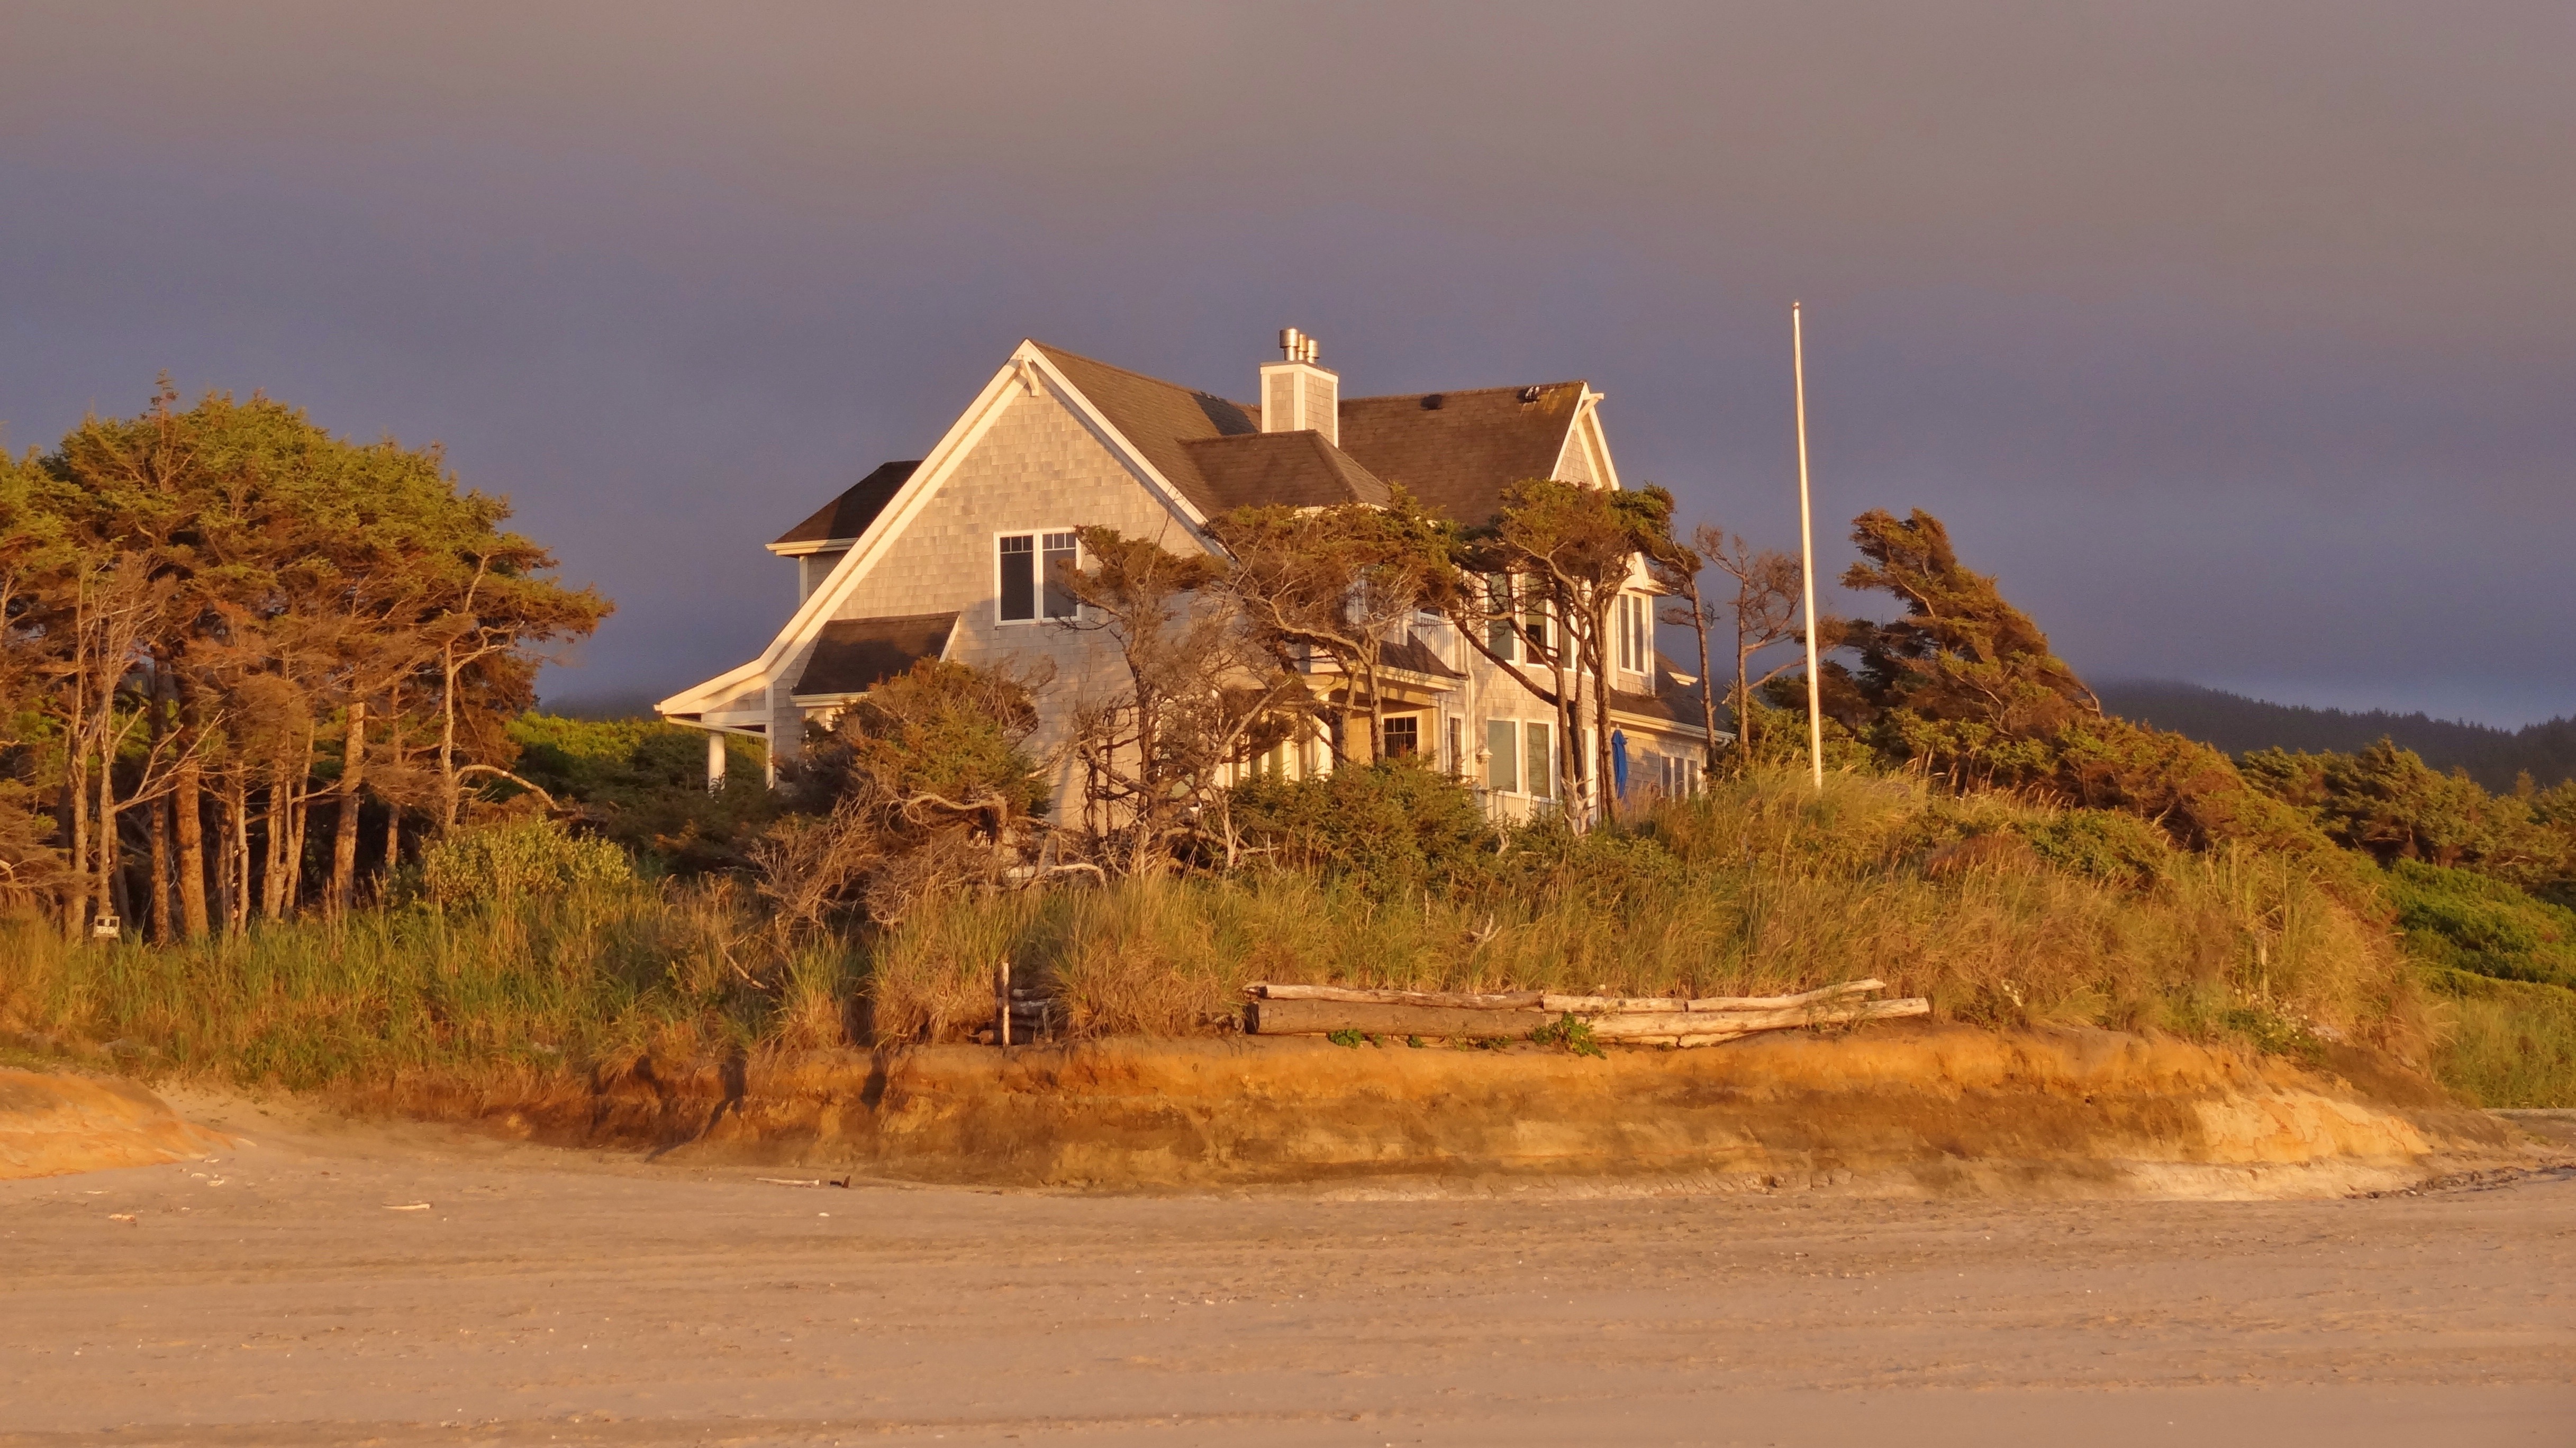
beach, landscape, sea, coast, sand, villa, hill, view, home, village, usa, terrain, rural area, waldport